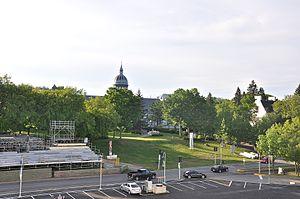
Liste des parcs municipaux de Trois-Rivières, par secteurs de la ville, en ordre alphabétique :